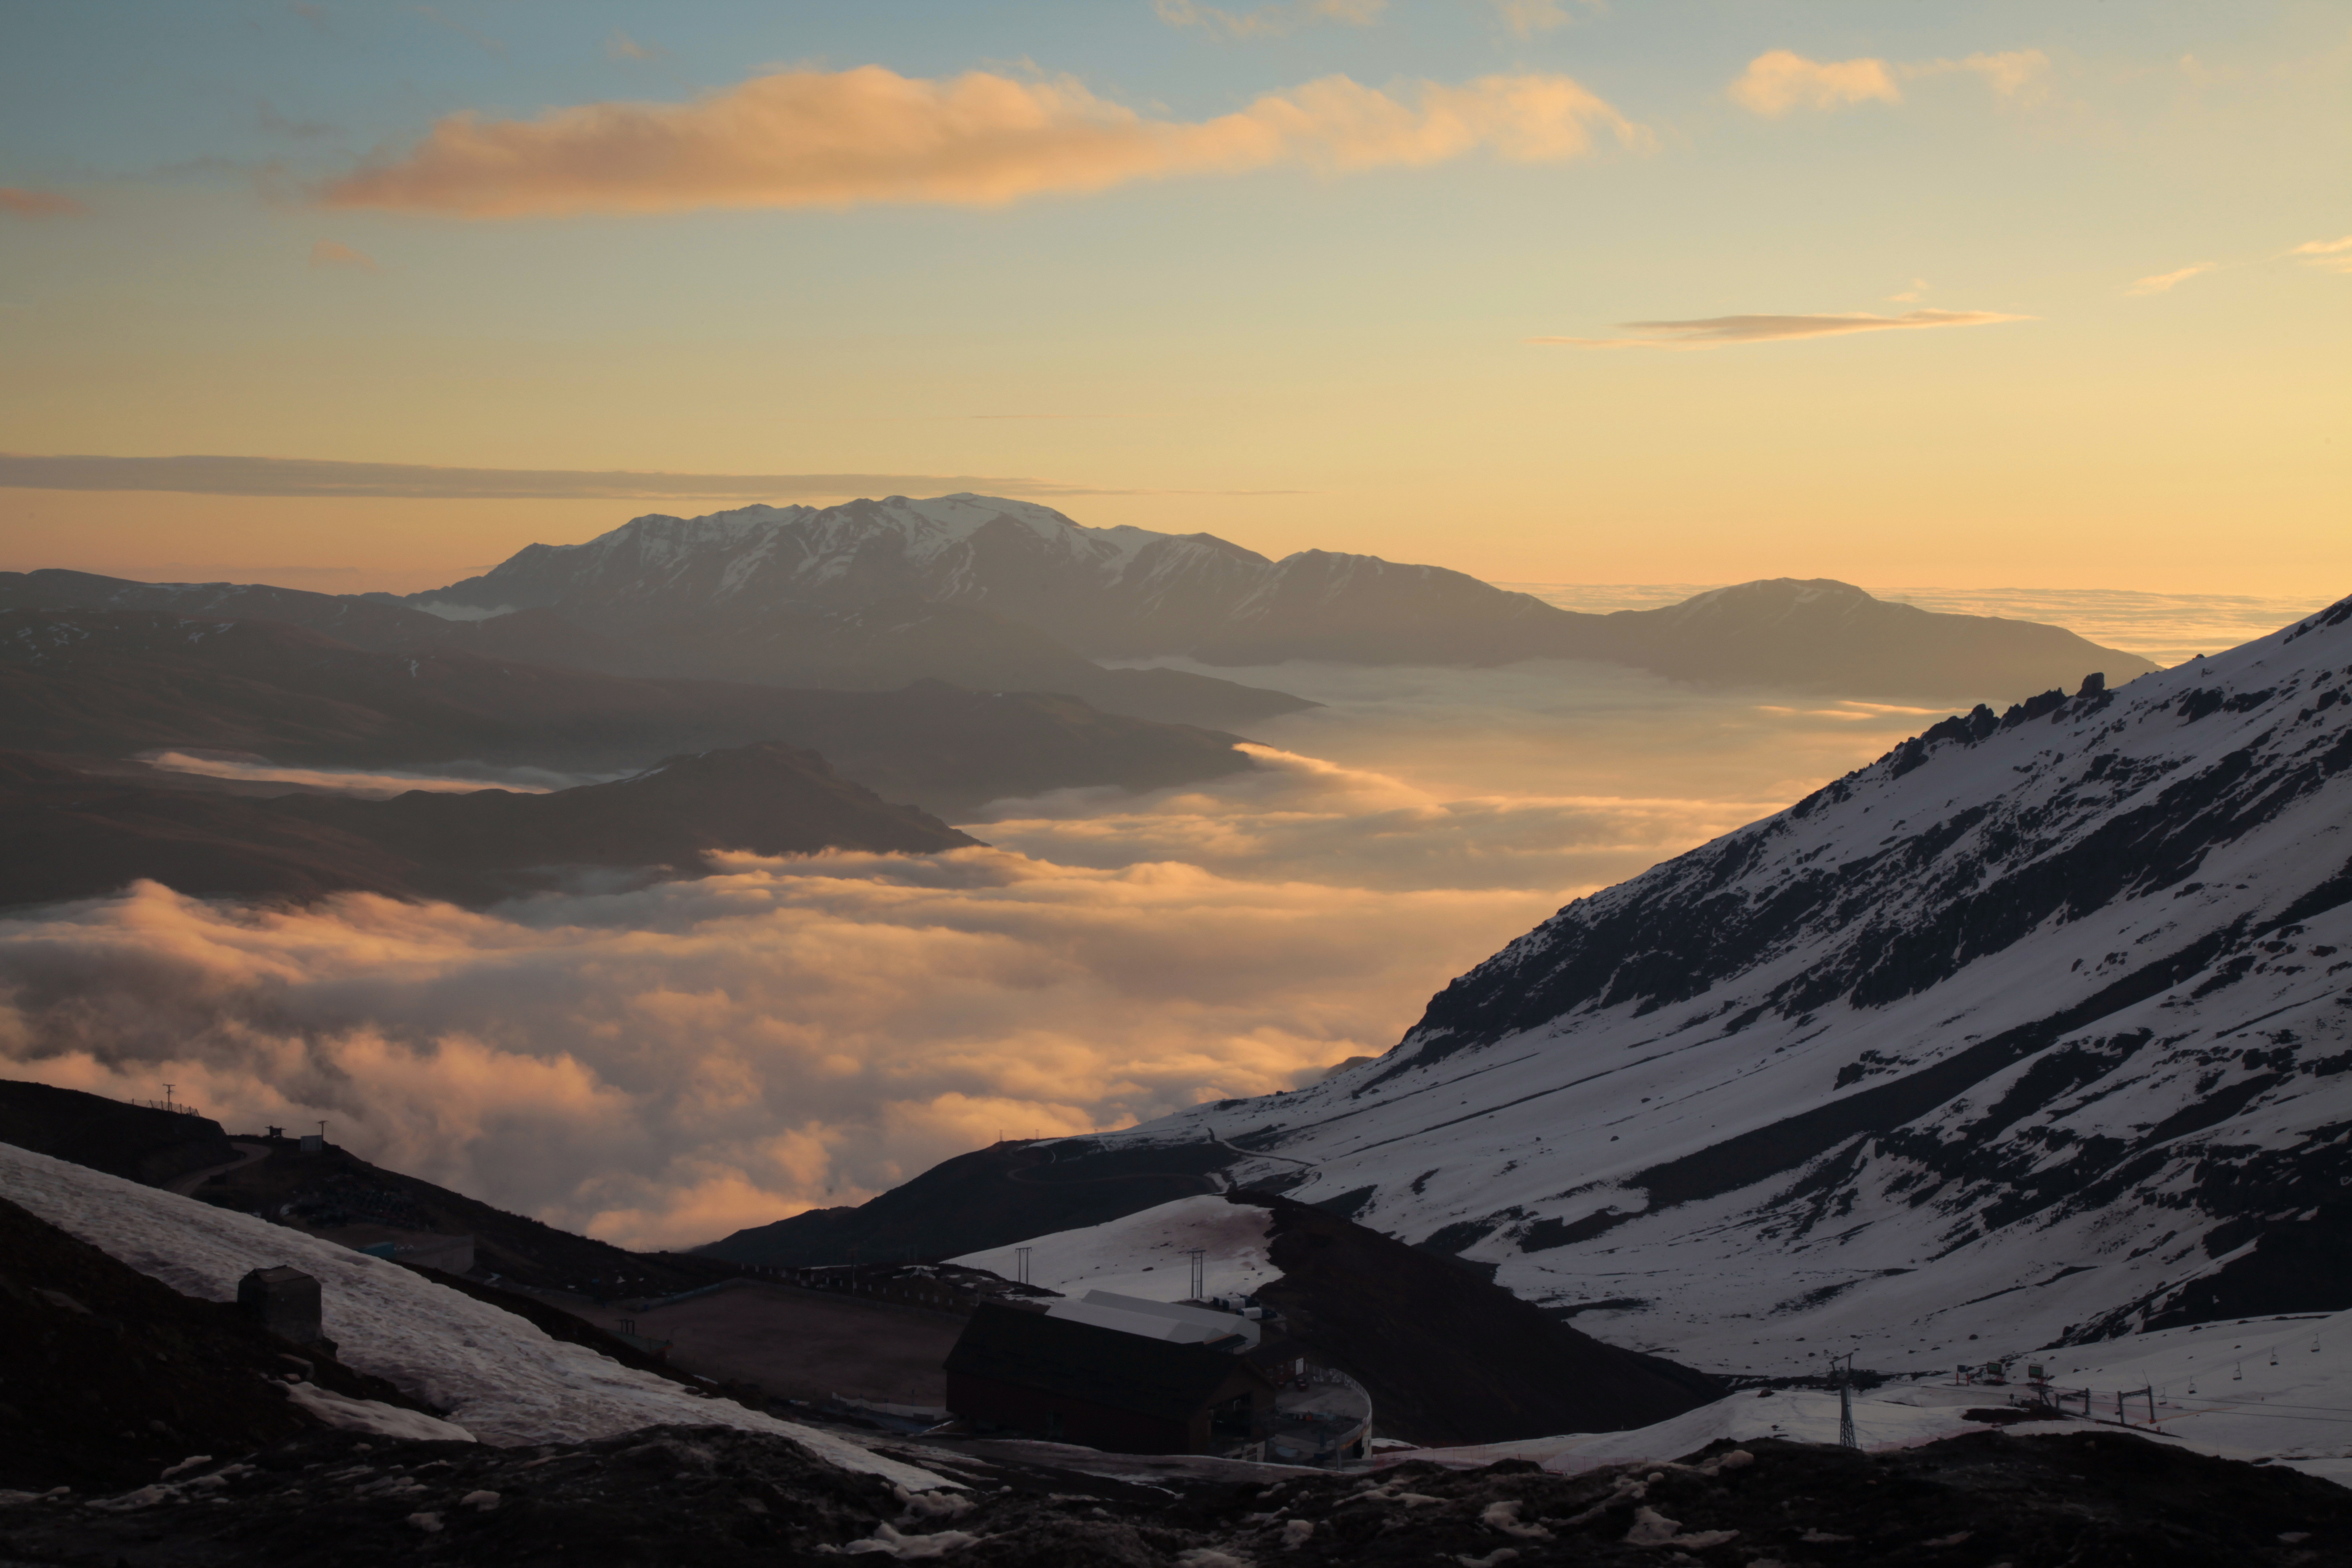
clouds, hill, cliff, mountains, peak, landscape, ice, cold, mountainous landforms, mountain, sky, highland, mountain range, cloud, fell, atmospheric phenomenon, ridge, wilderness, morning, sunset, alps, evening, horizon, atmosphere, summit, valley, sunlight, snow, winter, massif, dusk, geology, sunrise, afterglow, tundra, national park, dawn, glacial landform, hill station, meteorological phenomenon, red sky at morning, plateau, mount scenery, mountain pass, terrain